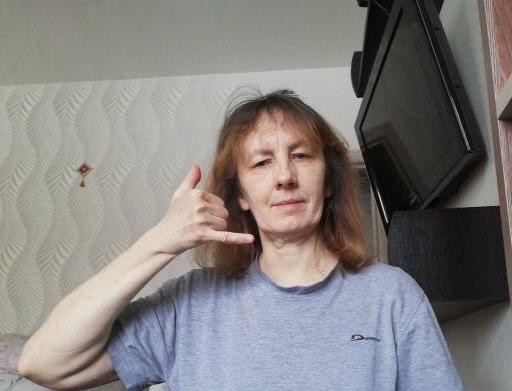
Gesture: call